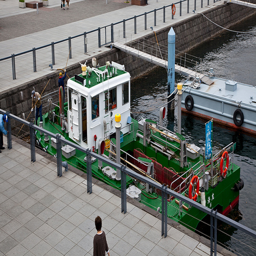
Workers cleaning a large green and white boat
A small barge is docked in a city port.
A green and white boat parked next to a dock full of water.
A boat is docked next to a walkway on the water.
A small green boat at a dock in the water.